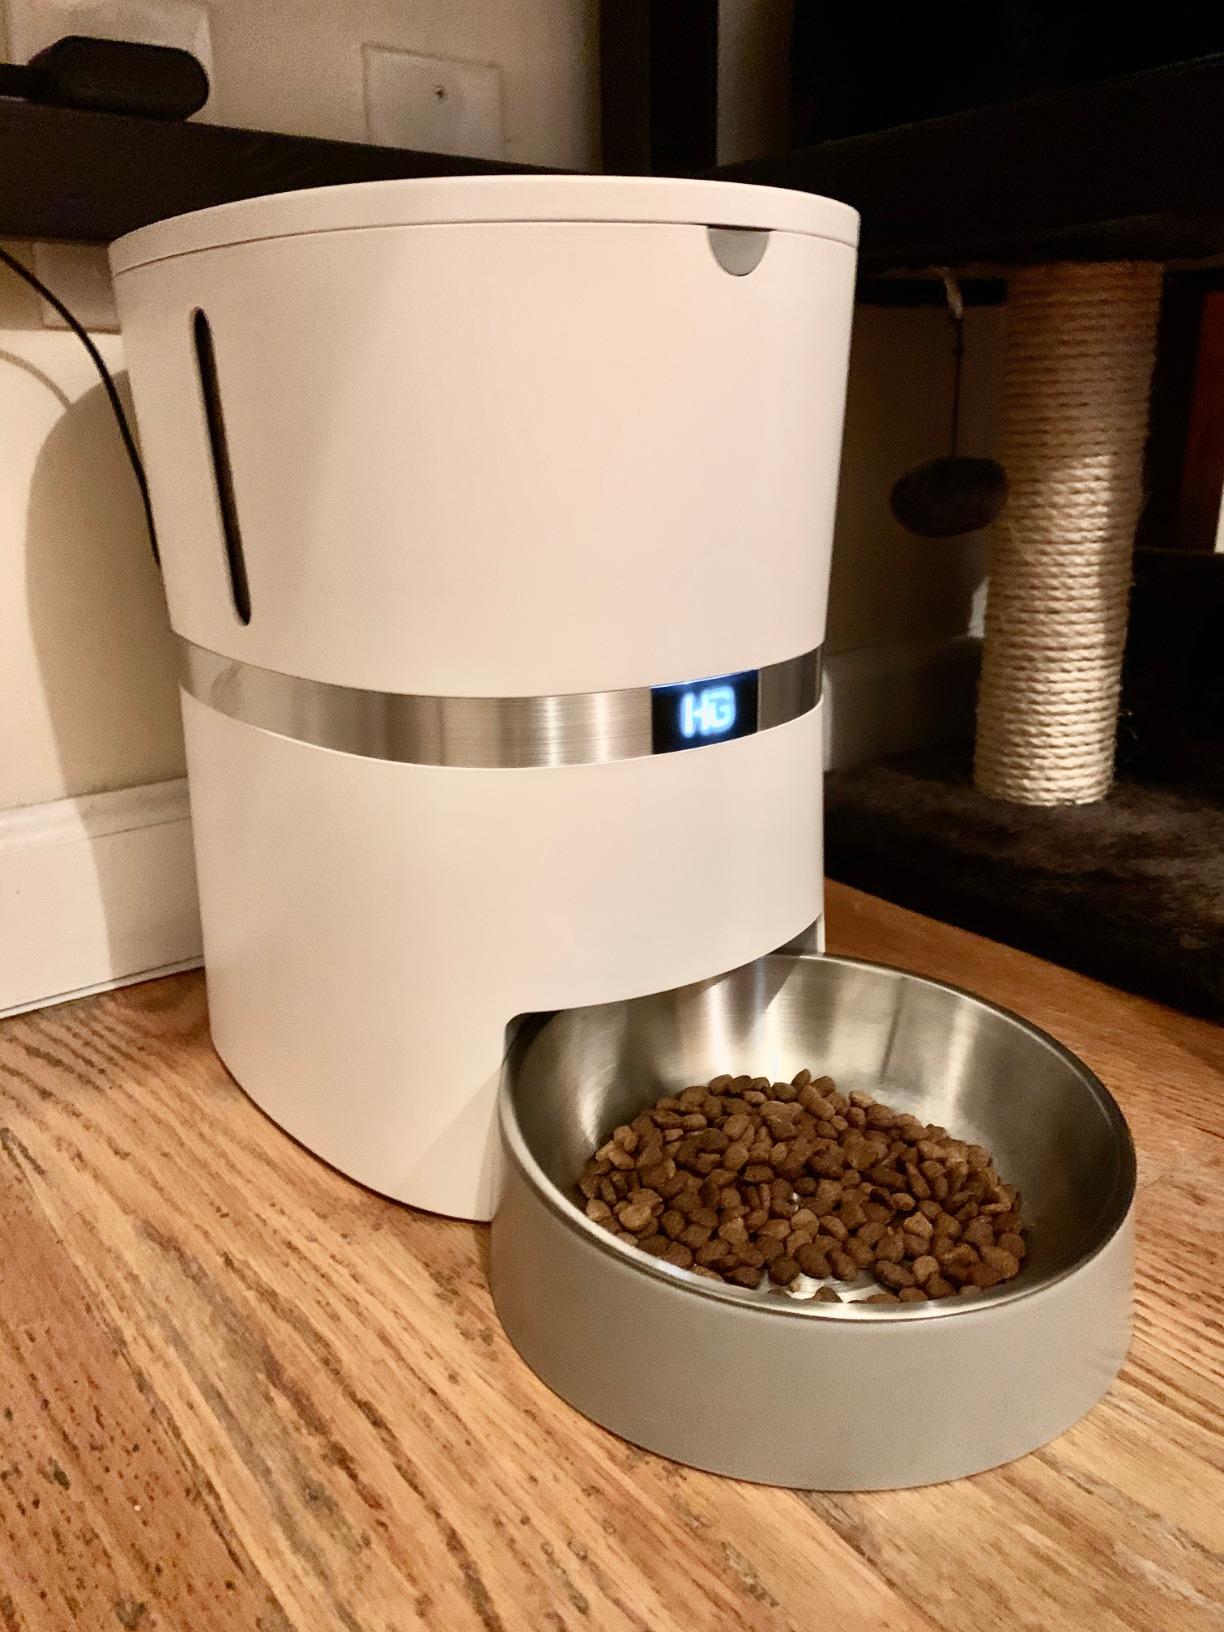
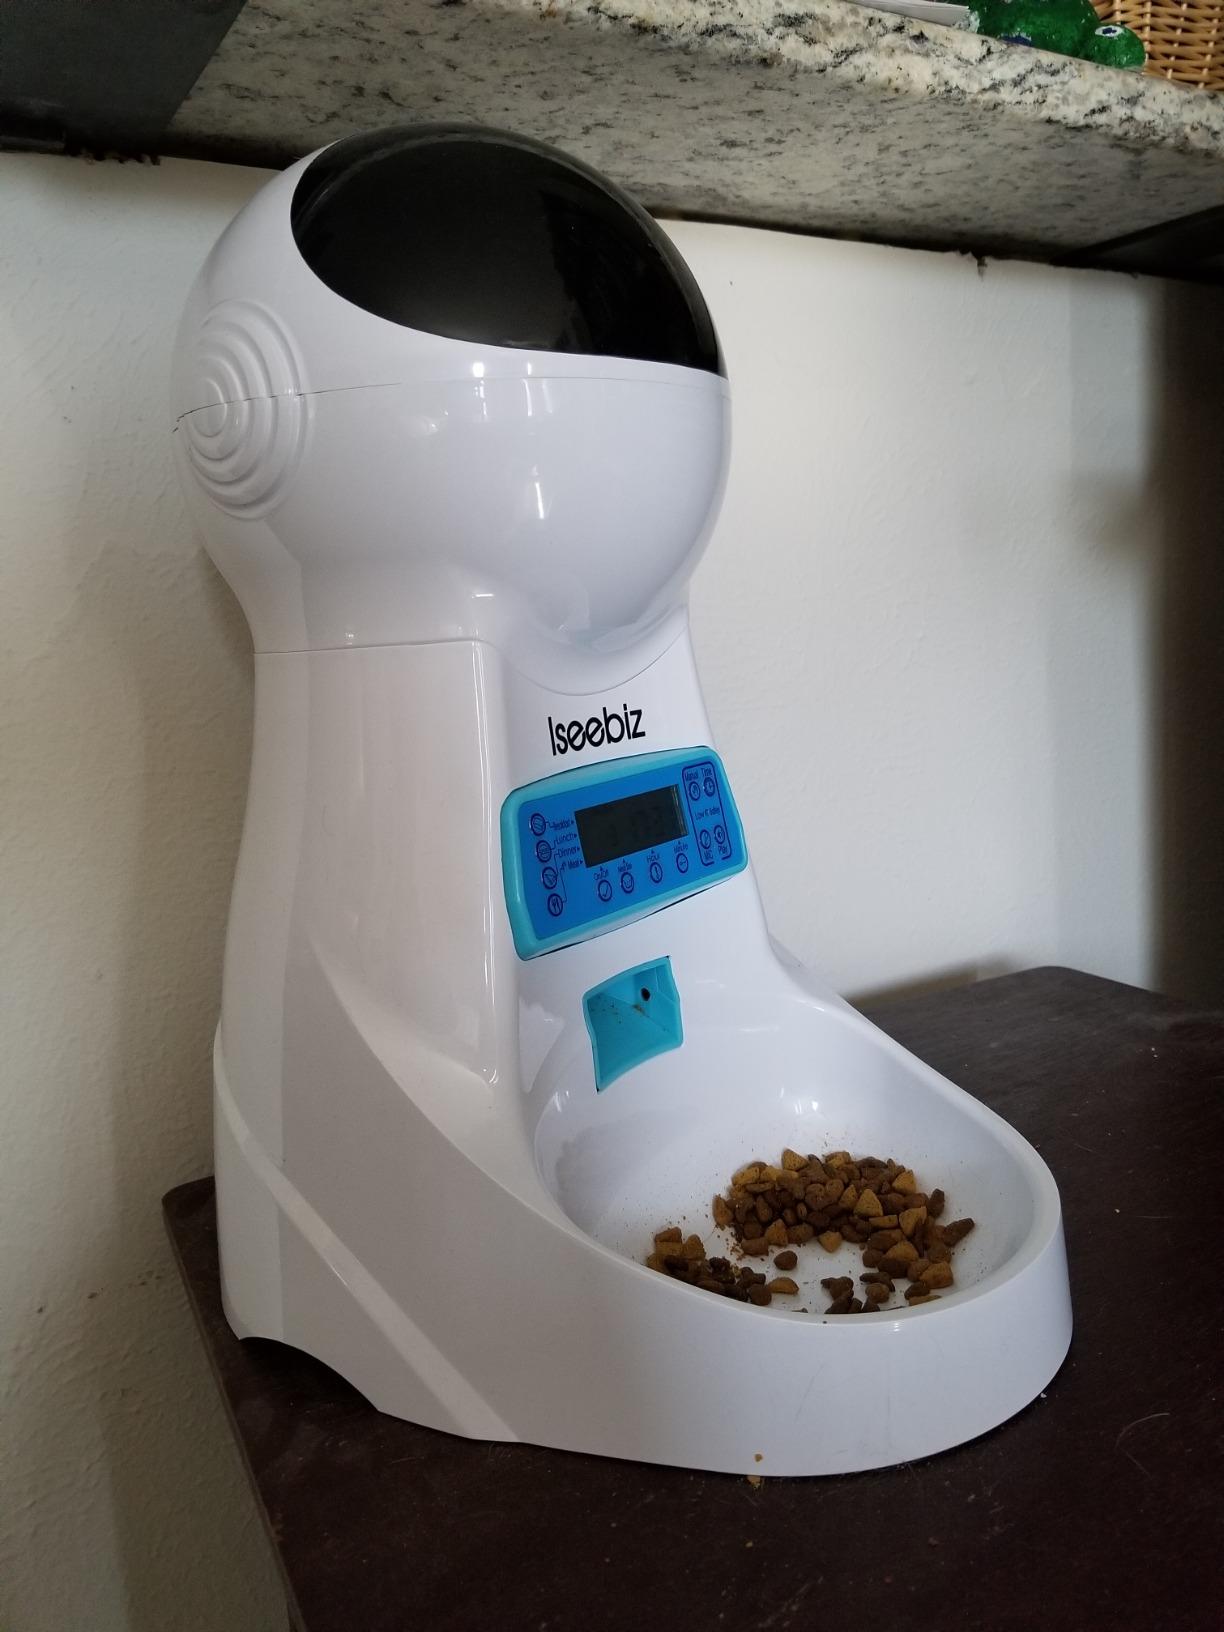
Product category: items_feeder
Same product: no